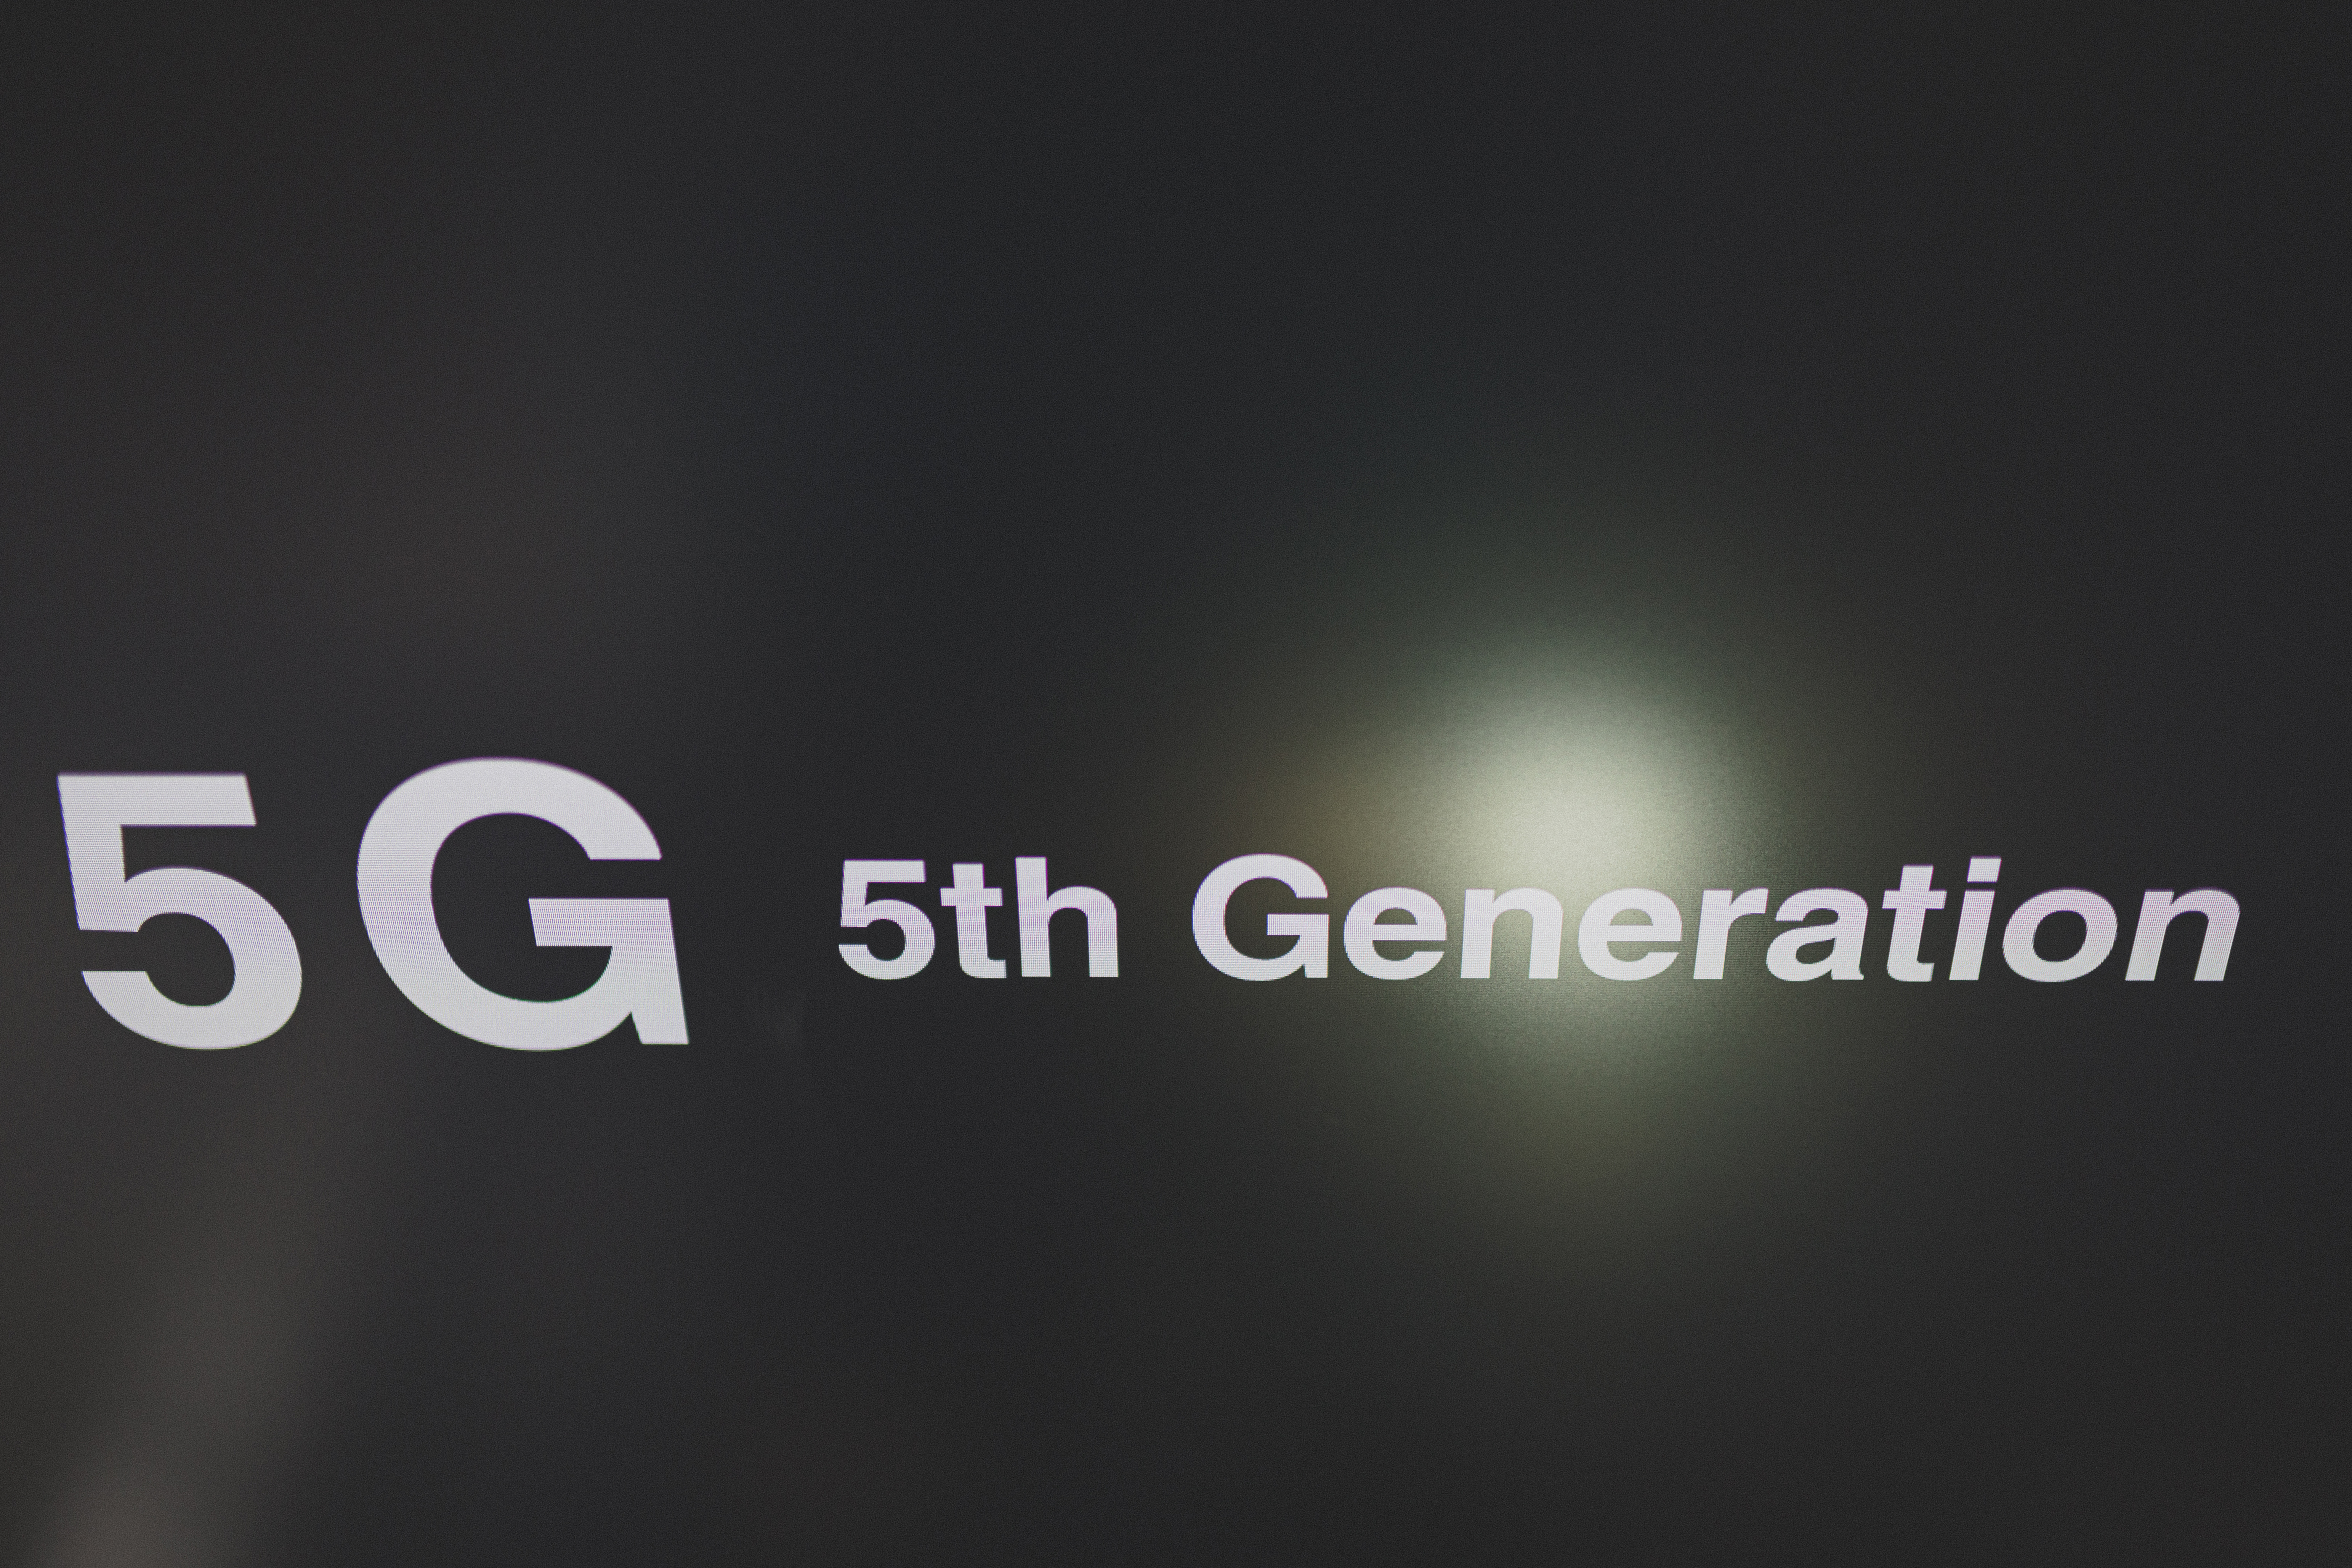
5g, text, font, logo, brand, graphics, technology, photography, electronic device, signage, label